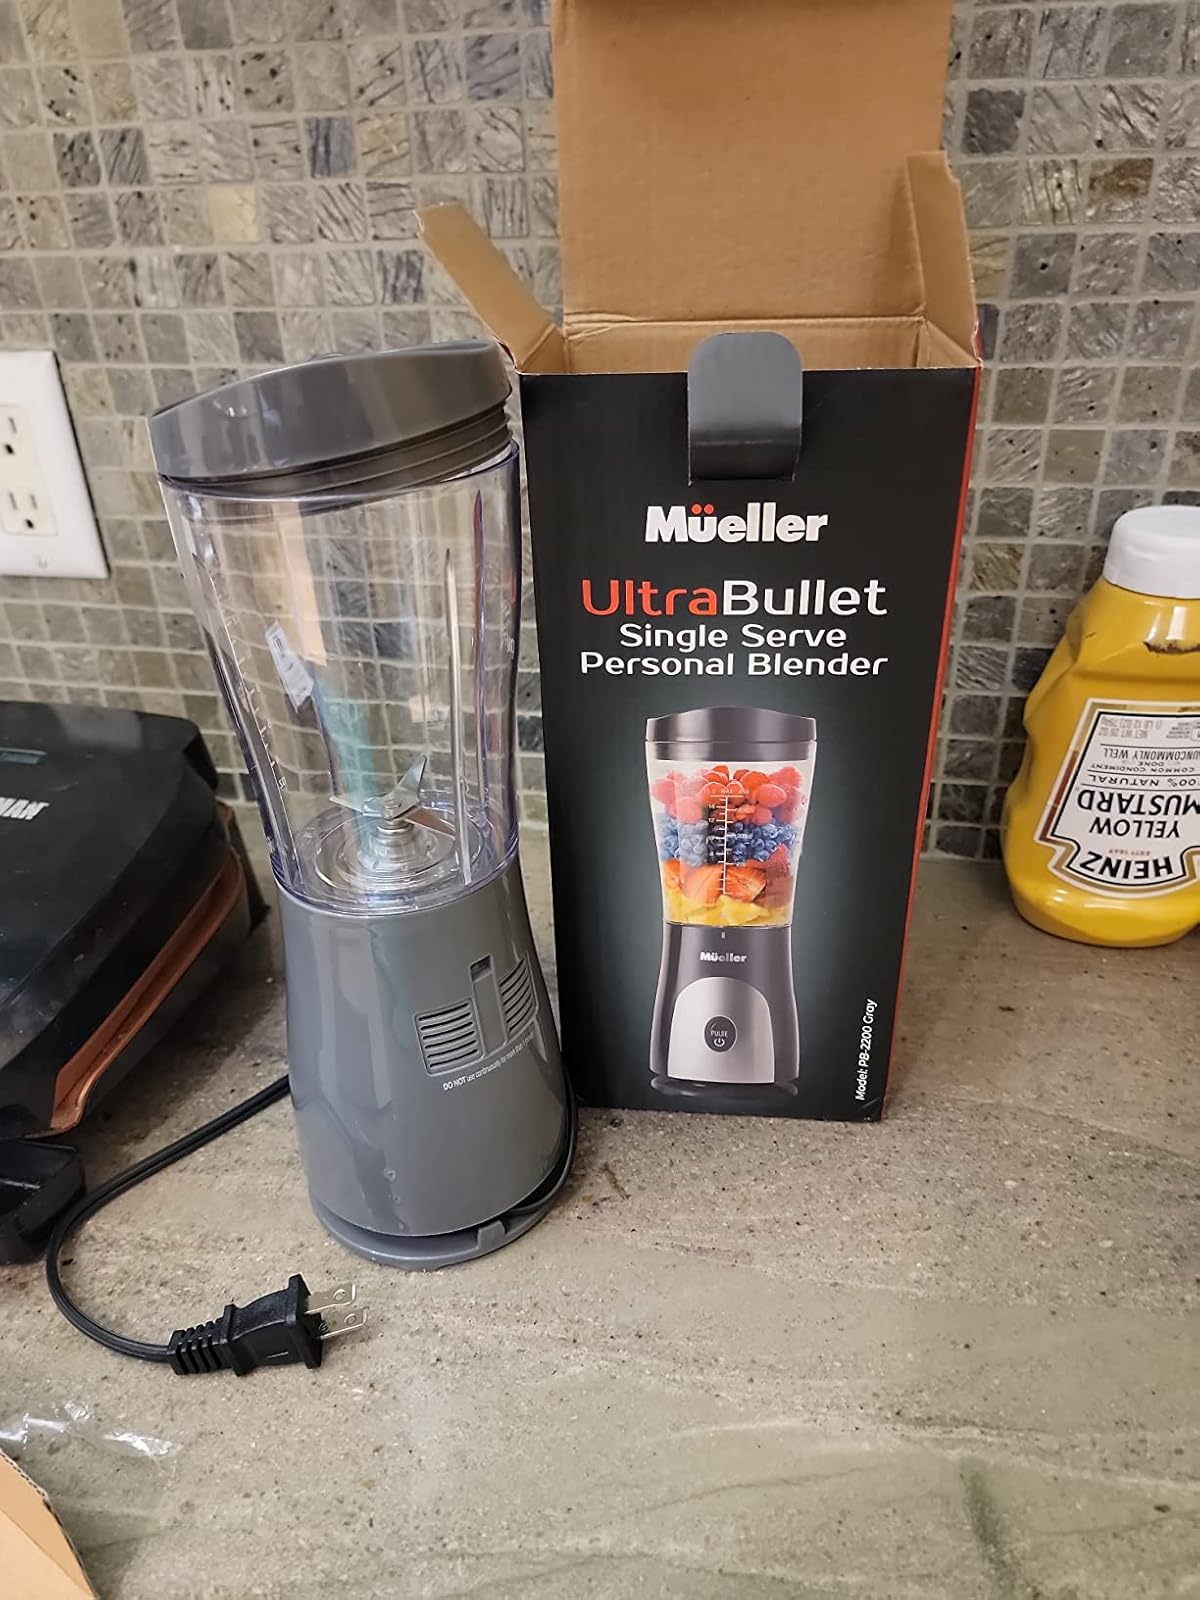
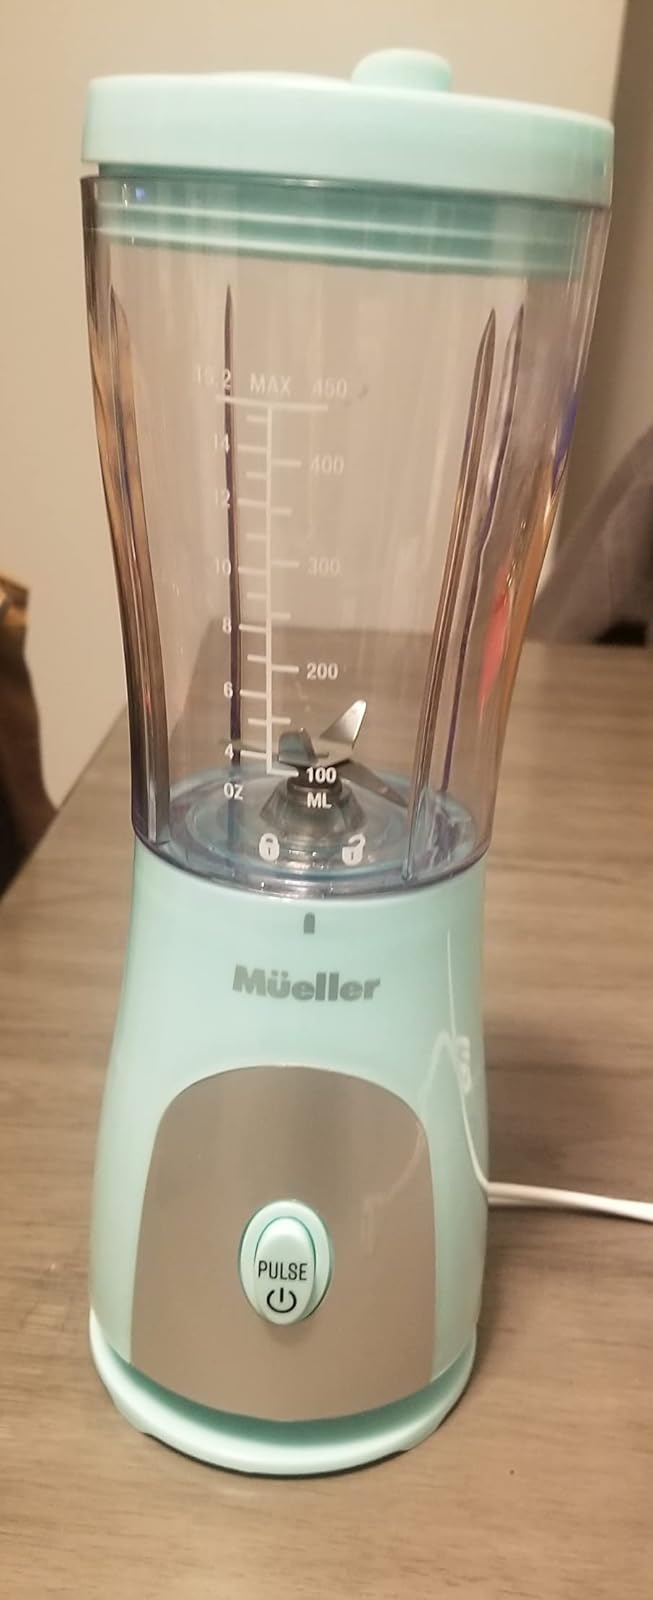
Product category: items_blender
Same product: no